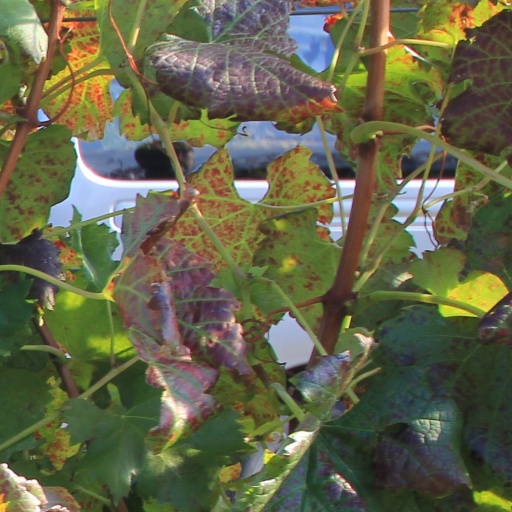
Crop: grape